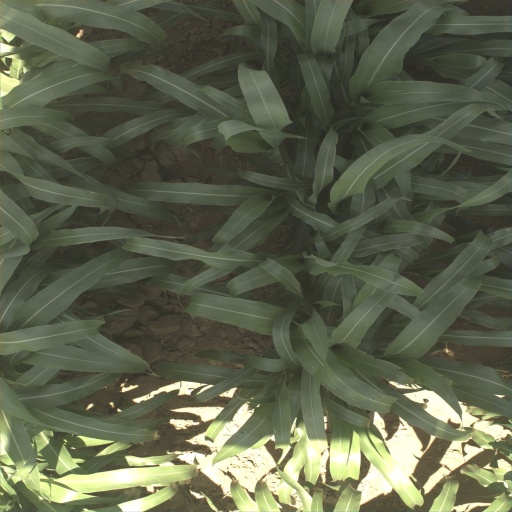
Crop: sorghum